Juan Ramírez Mejandre

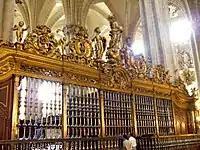
sculptures on the choir screen of the La Seo Cathedral by Juan Ramírez Mejandre

Juan Ramírez Mejandre (23 March 1680 – 15 July 1739) was a Spanish Baroque sculptor.